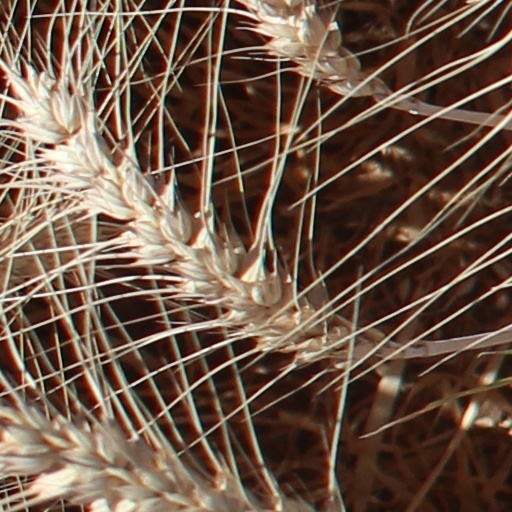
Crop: wheat